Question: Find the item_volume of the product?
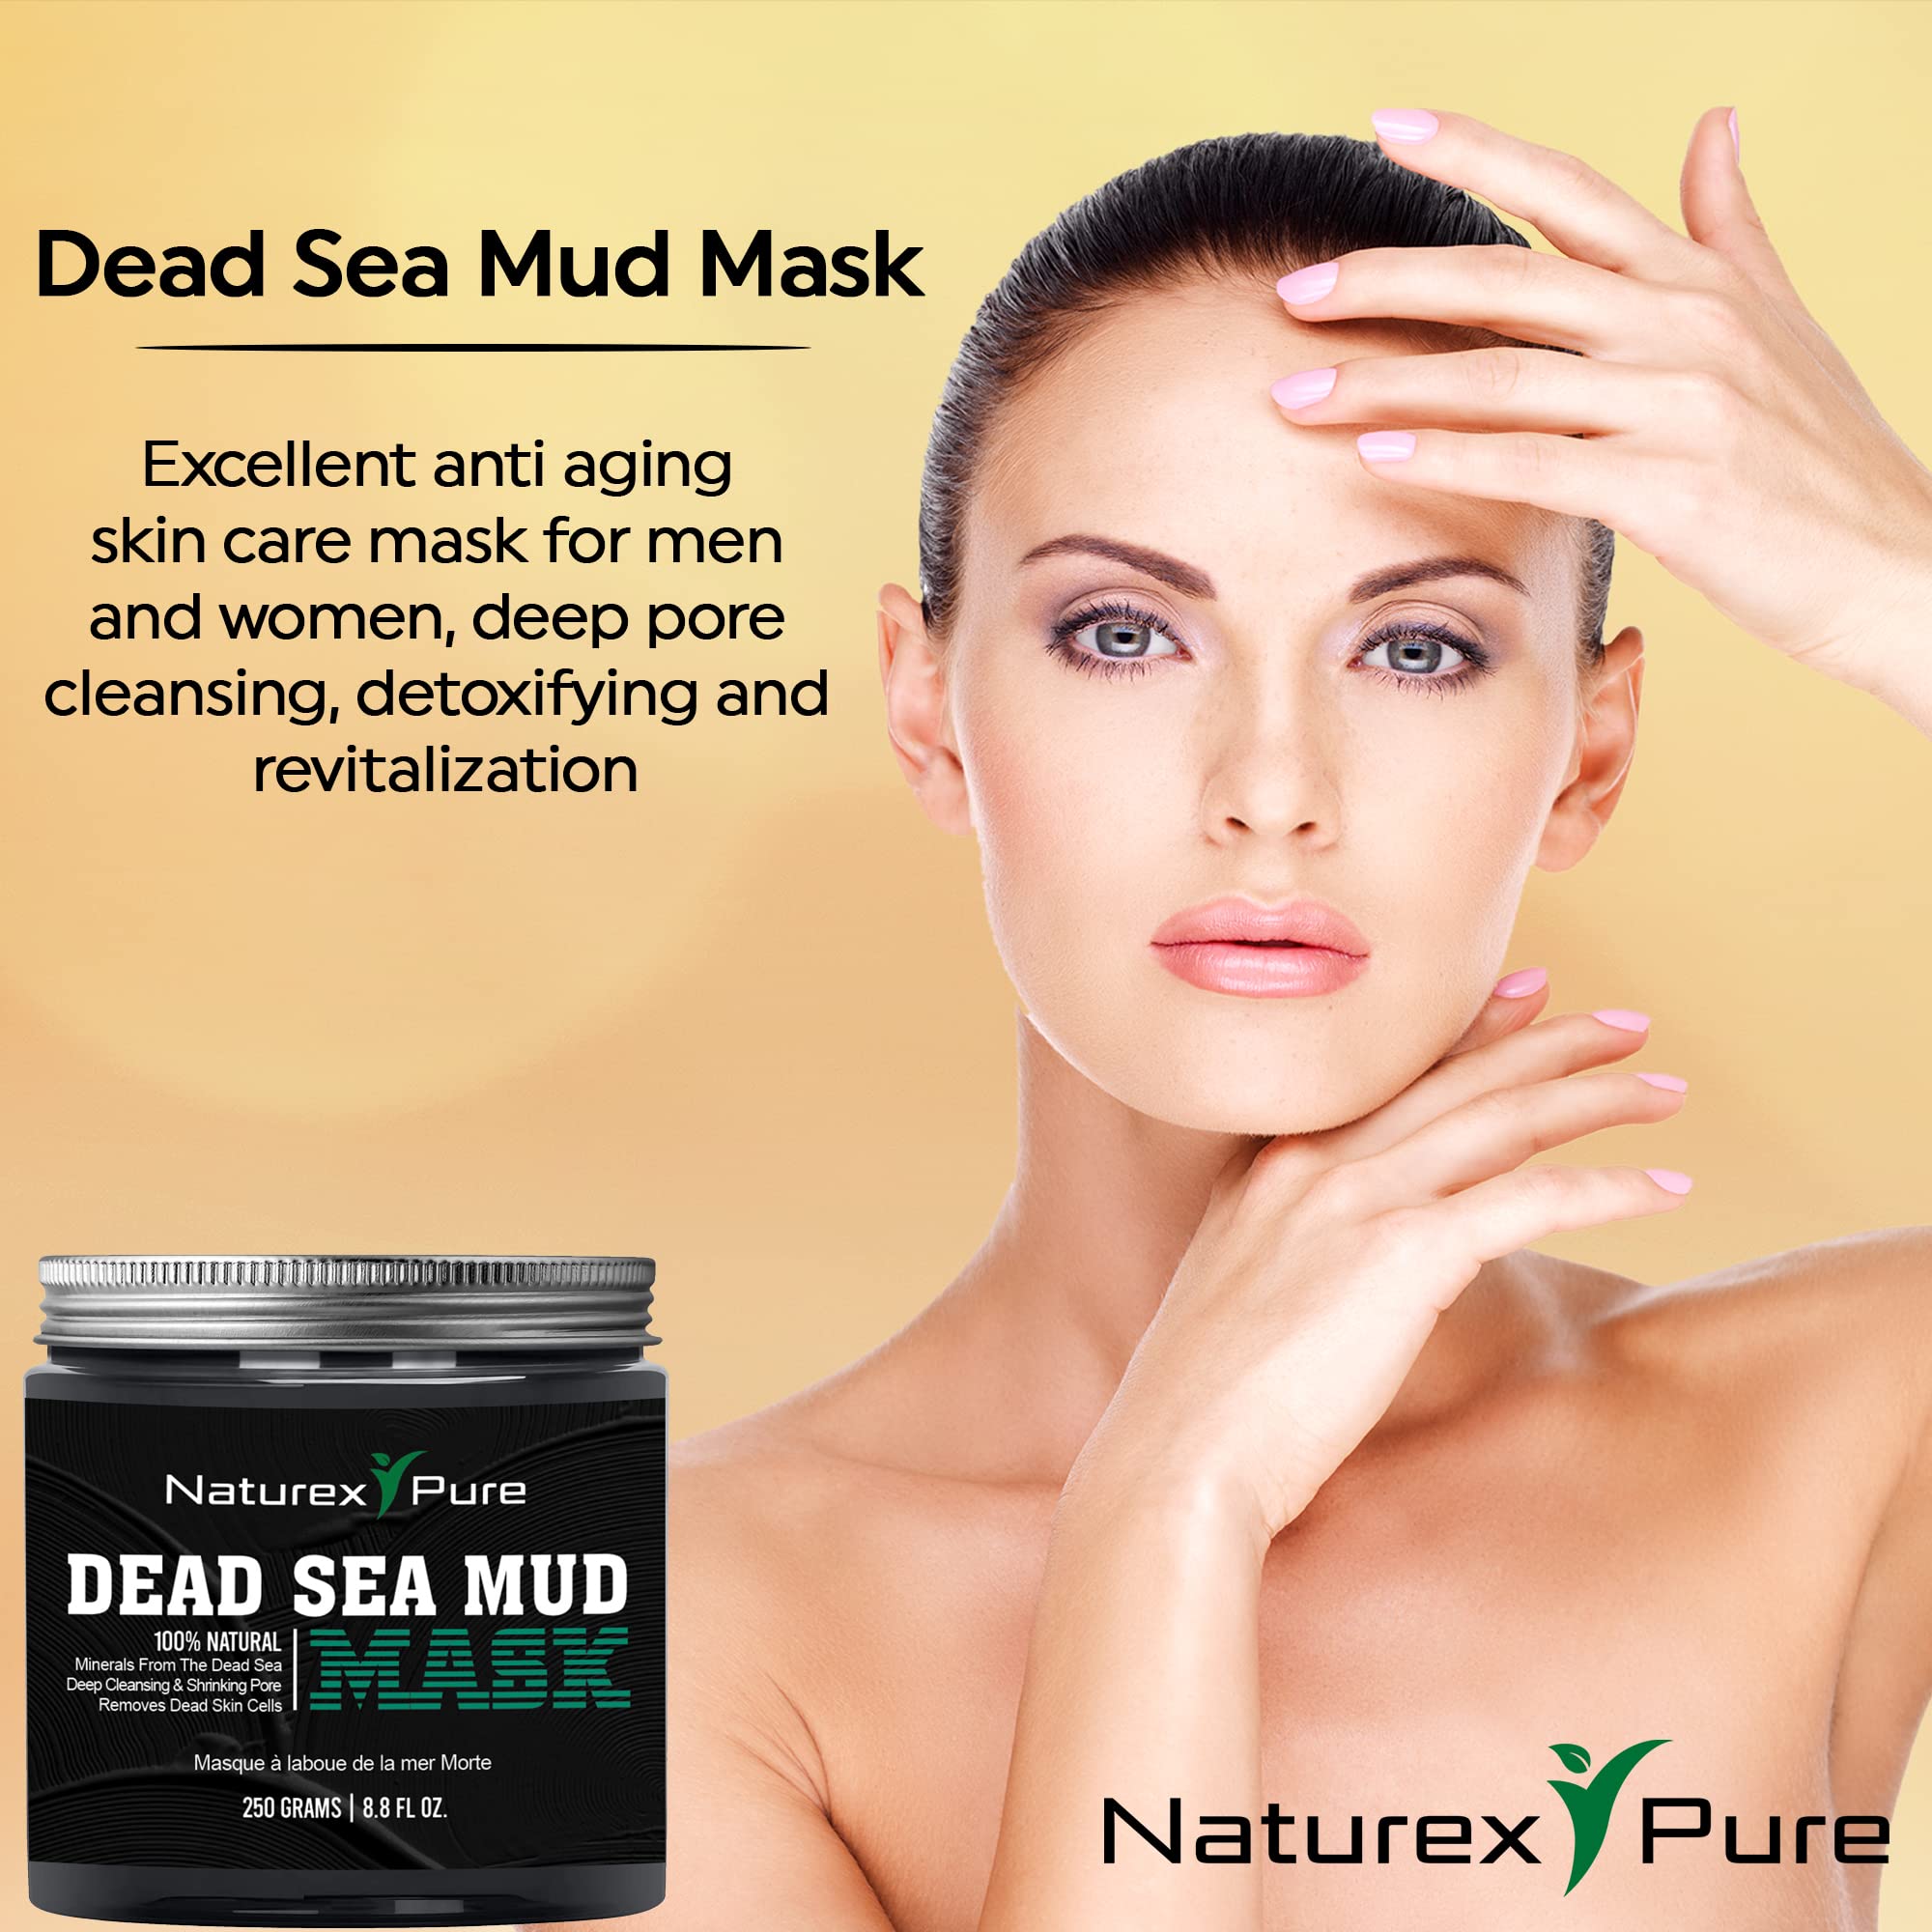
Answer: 8.8 fluid ounce